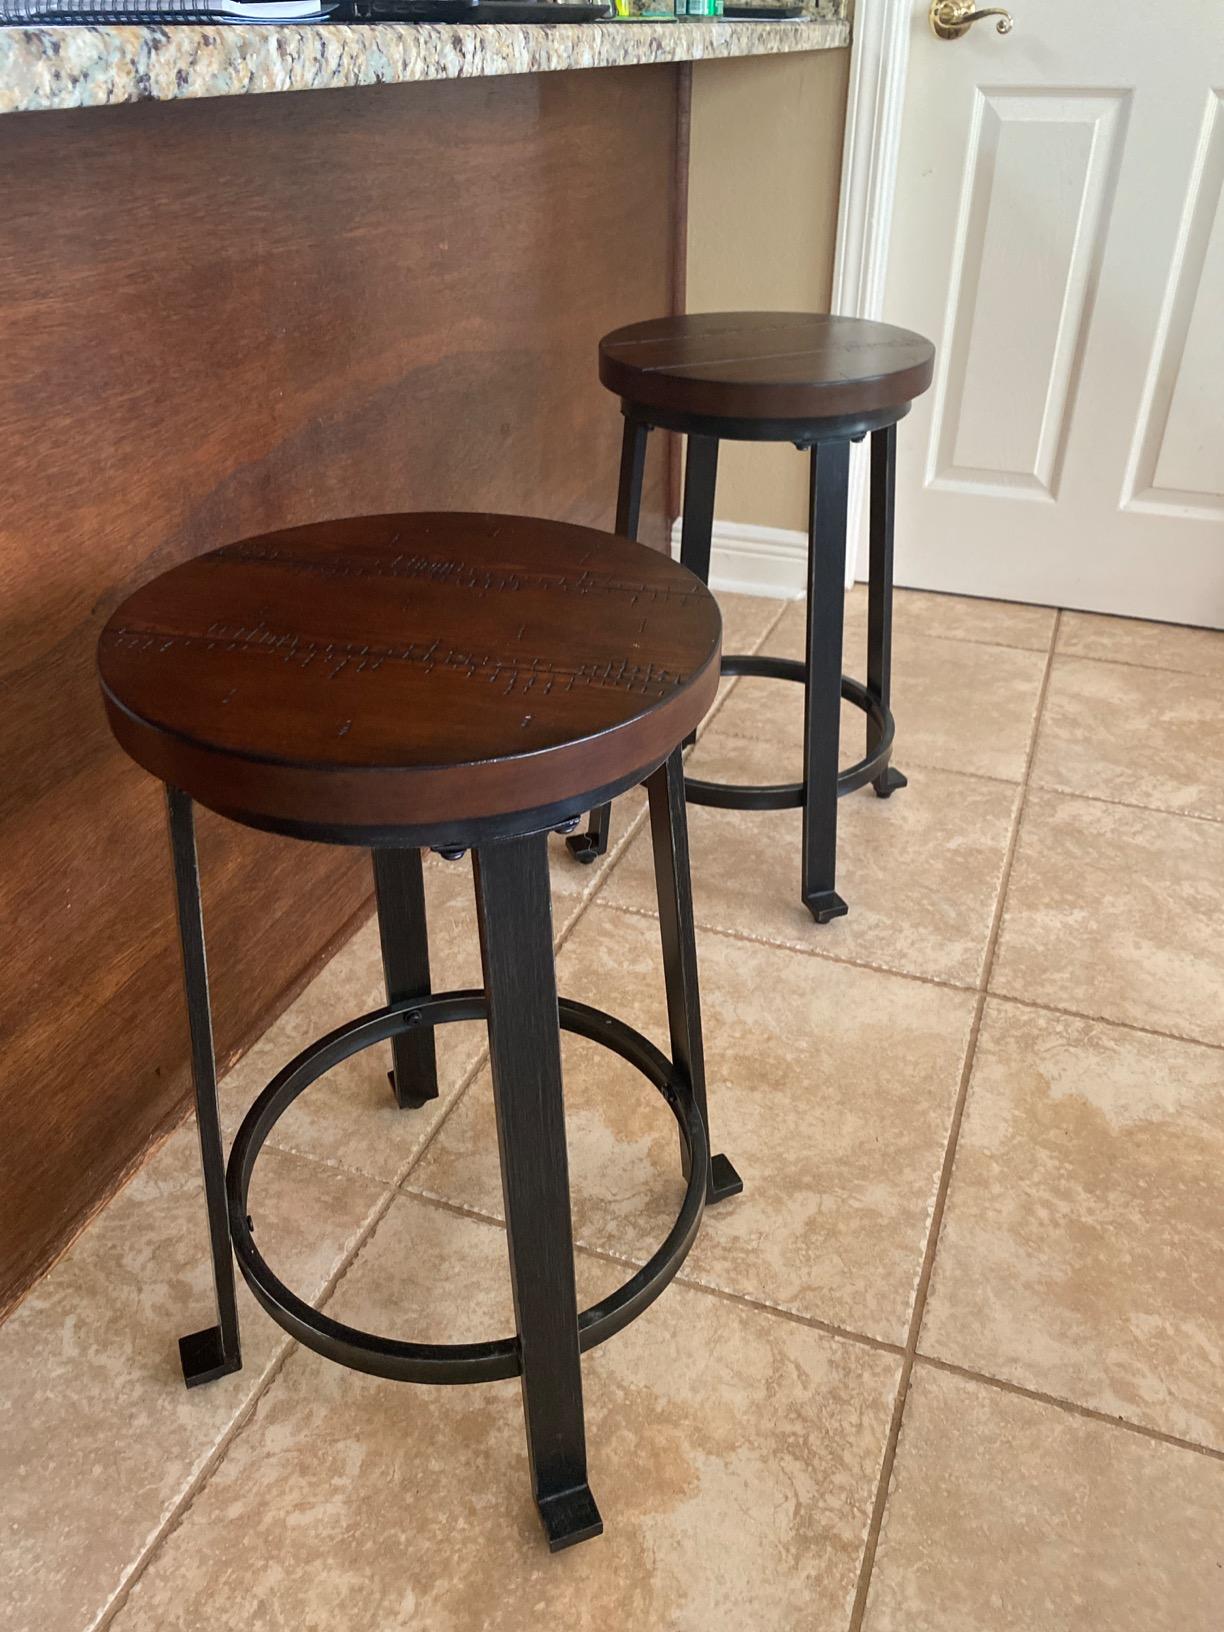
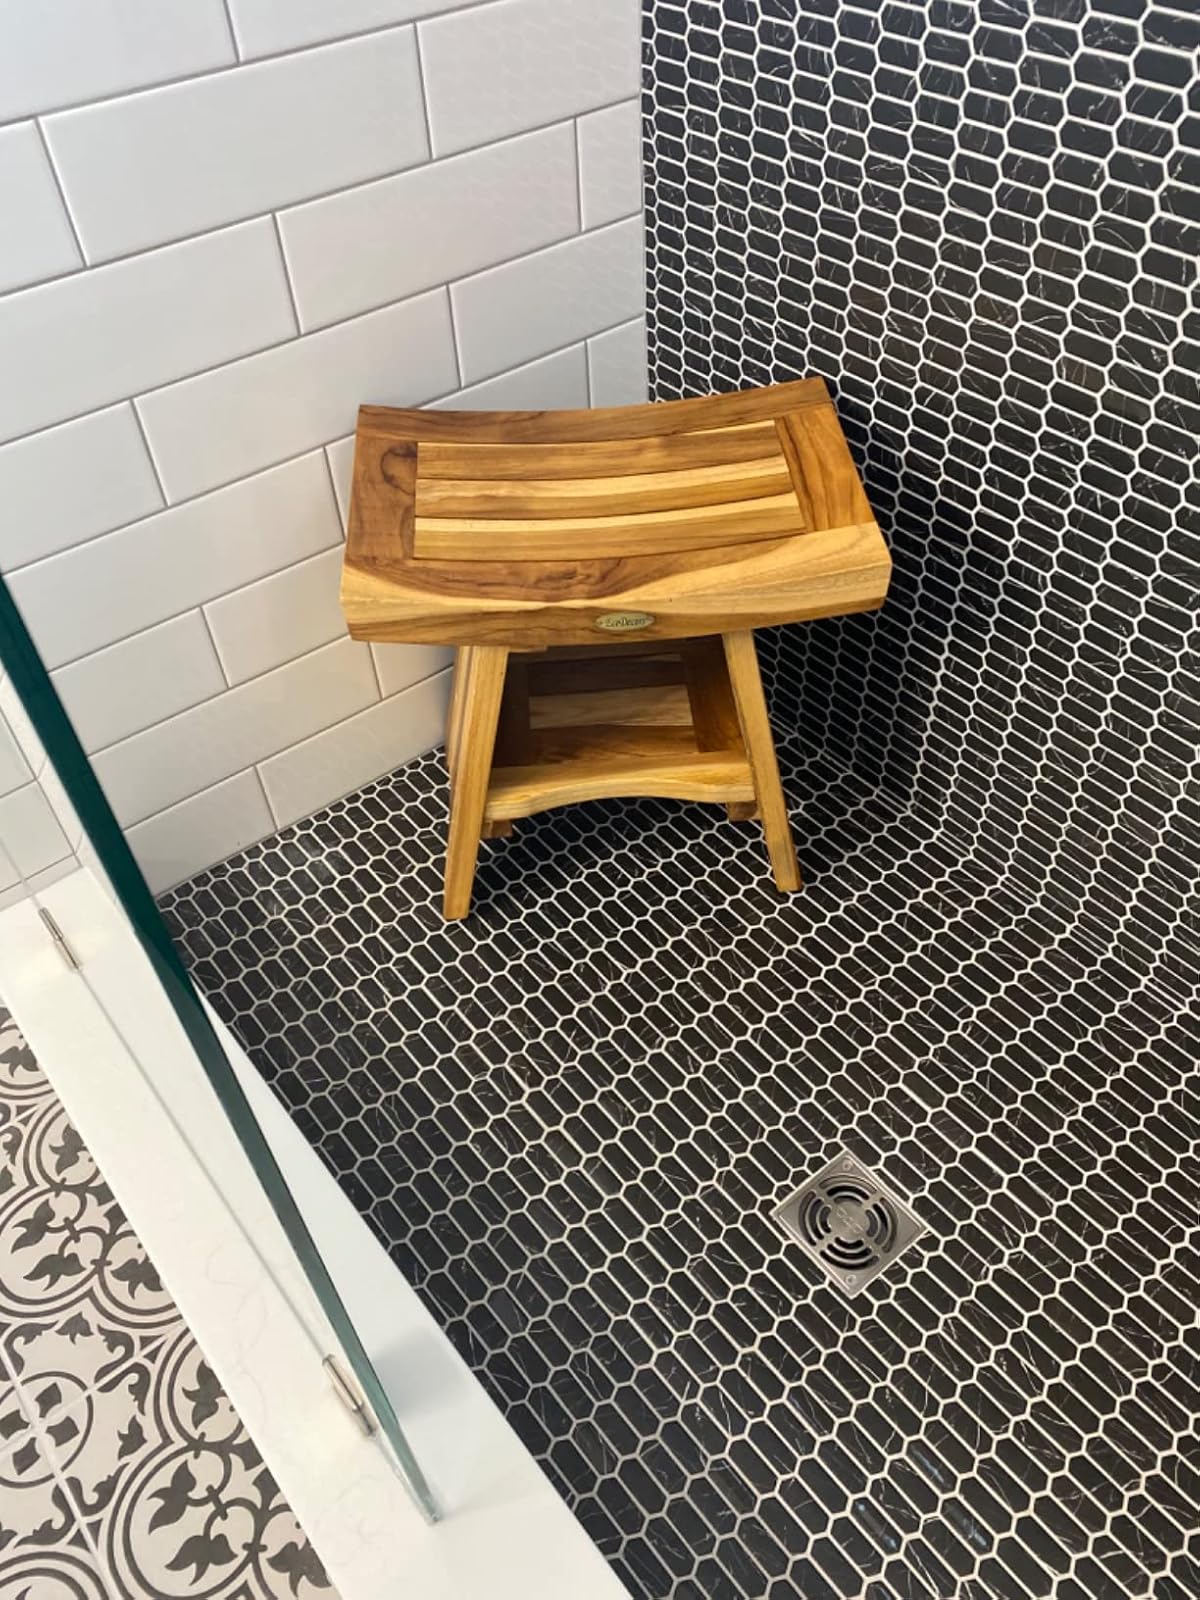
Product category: stool
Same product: no